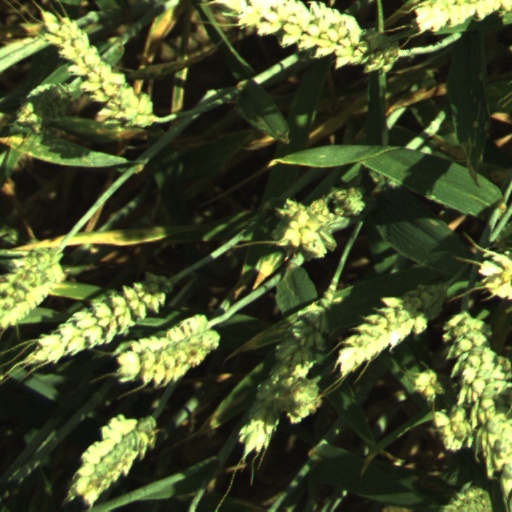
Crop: wheat